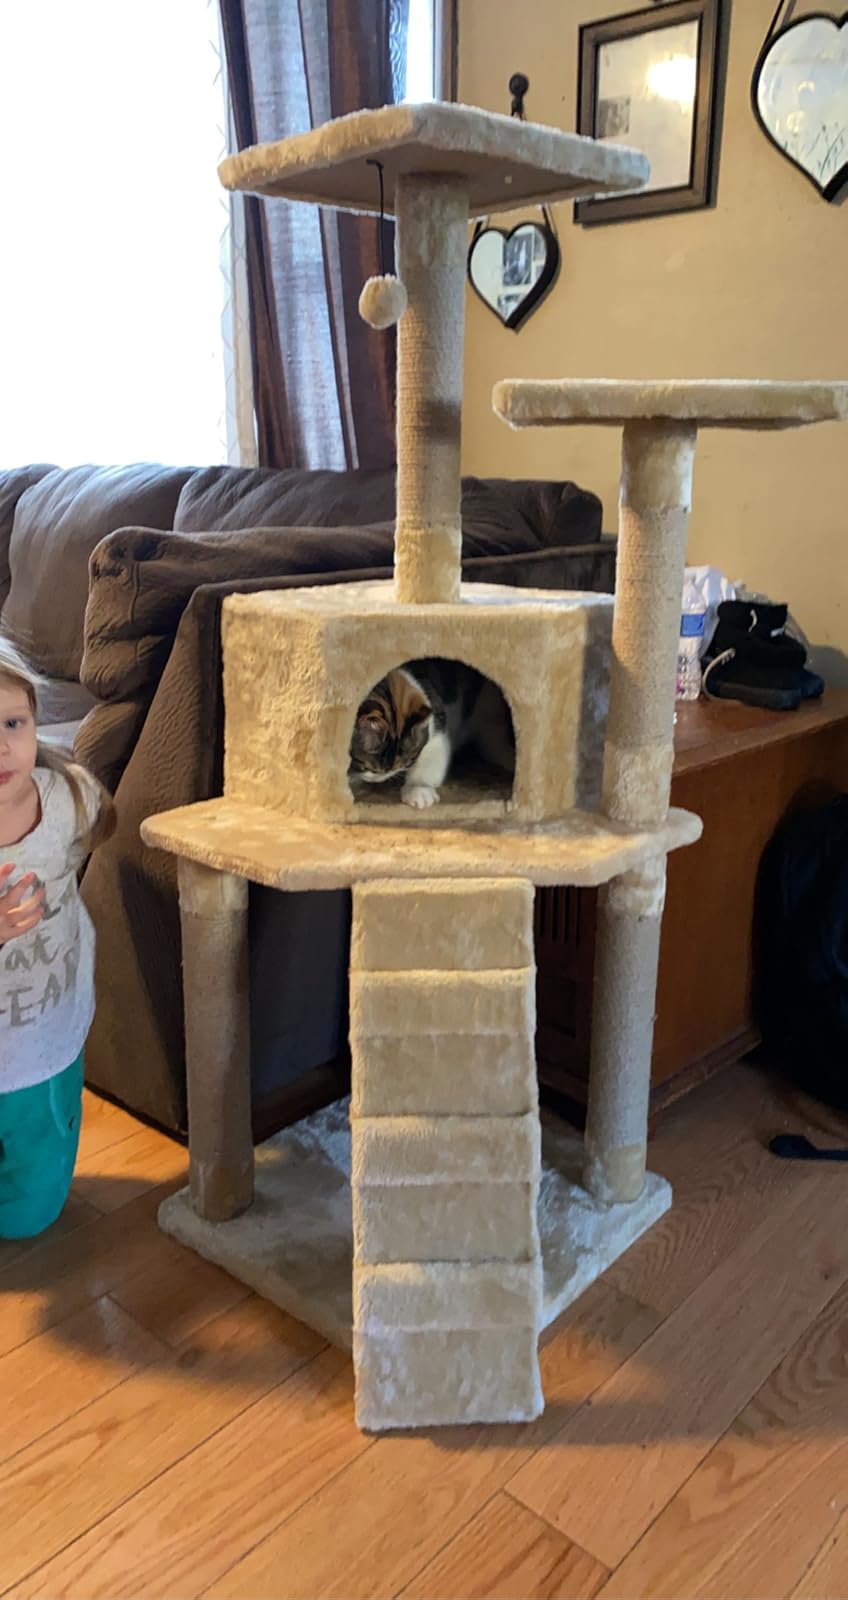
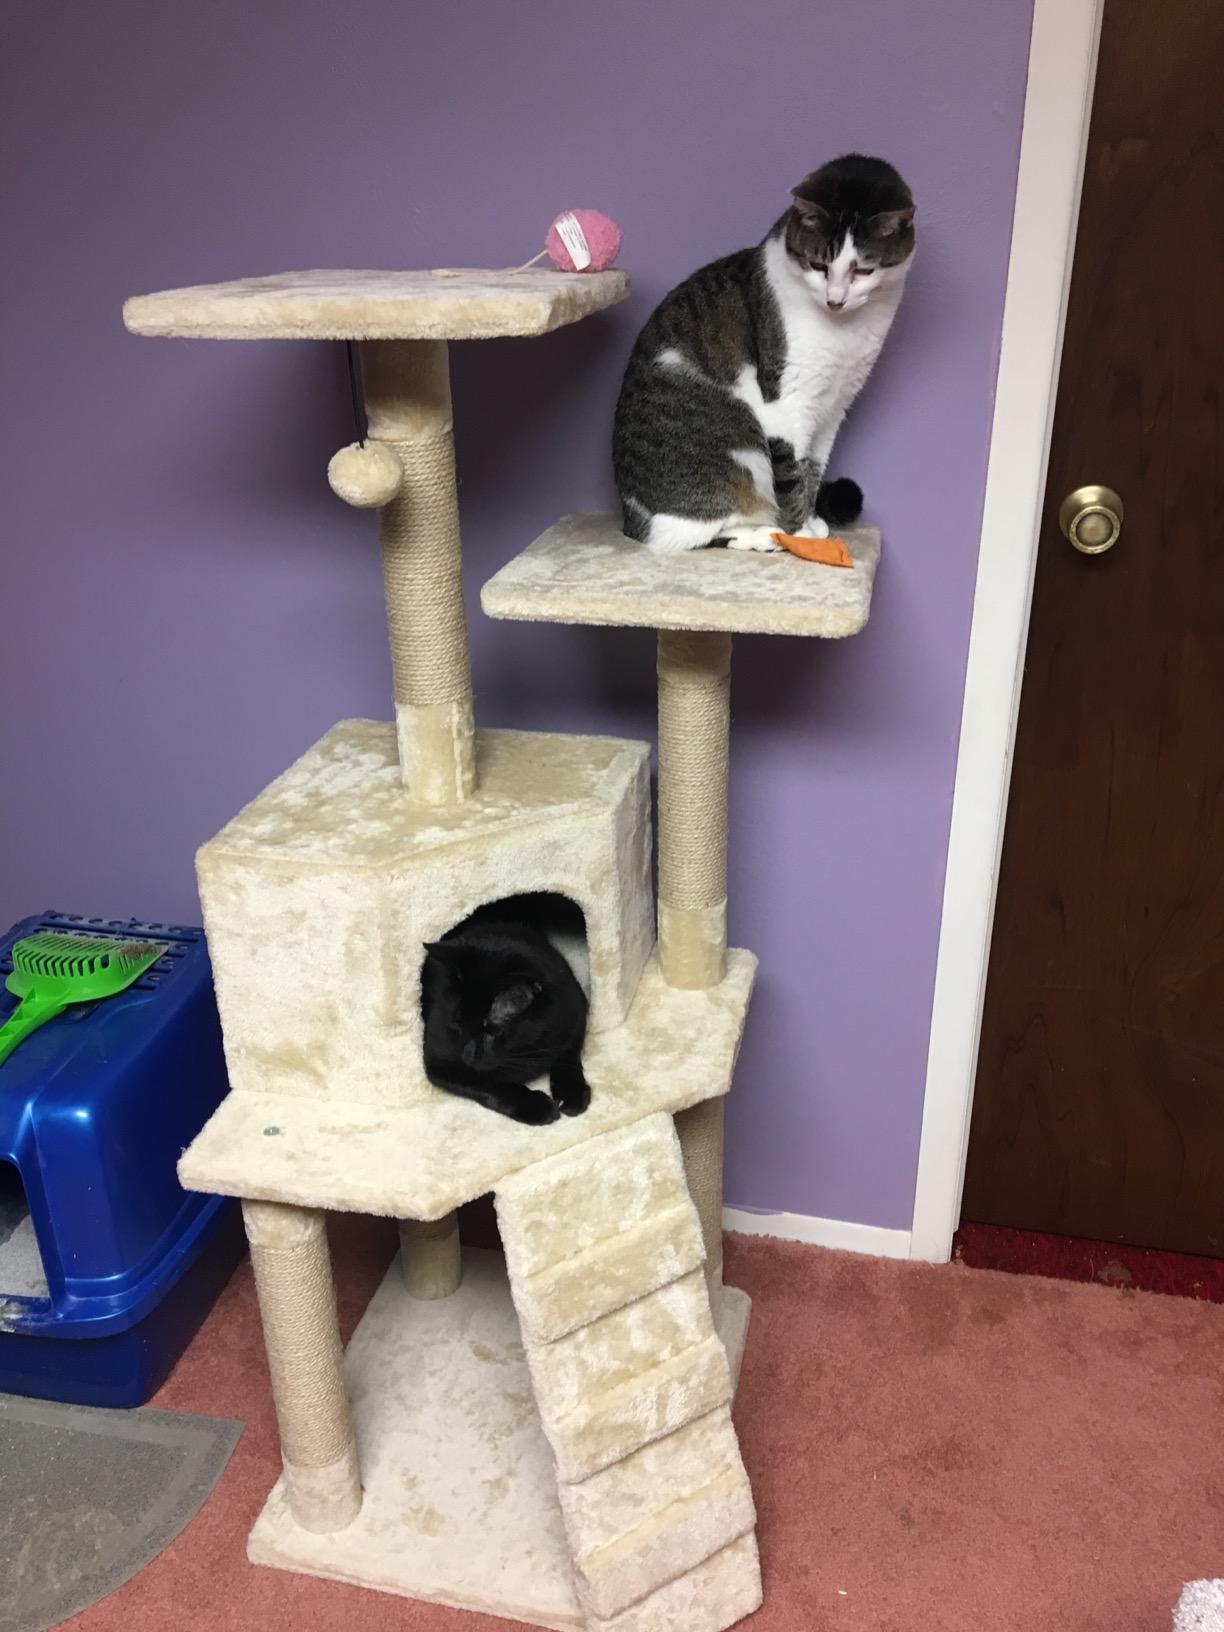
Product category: items_cat tree
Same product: yes